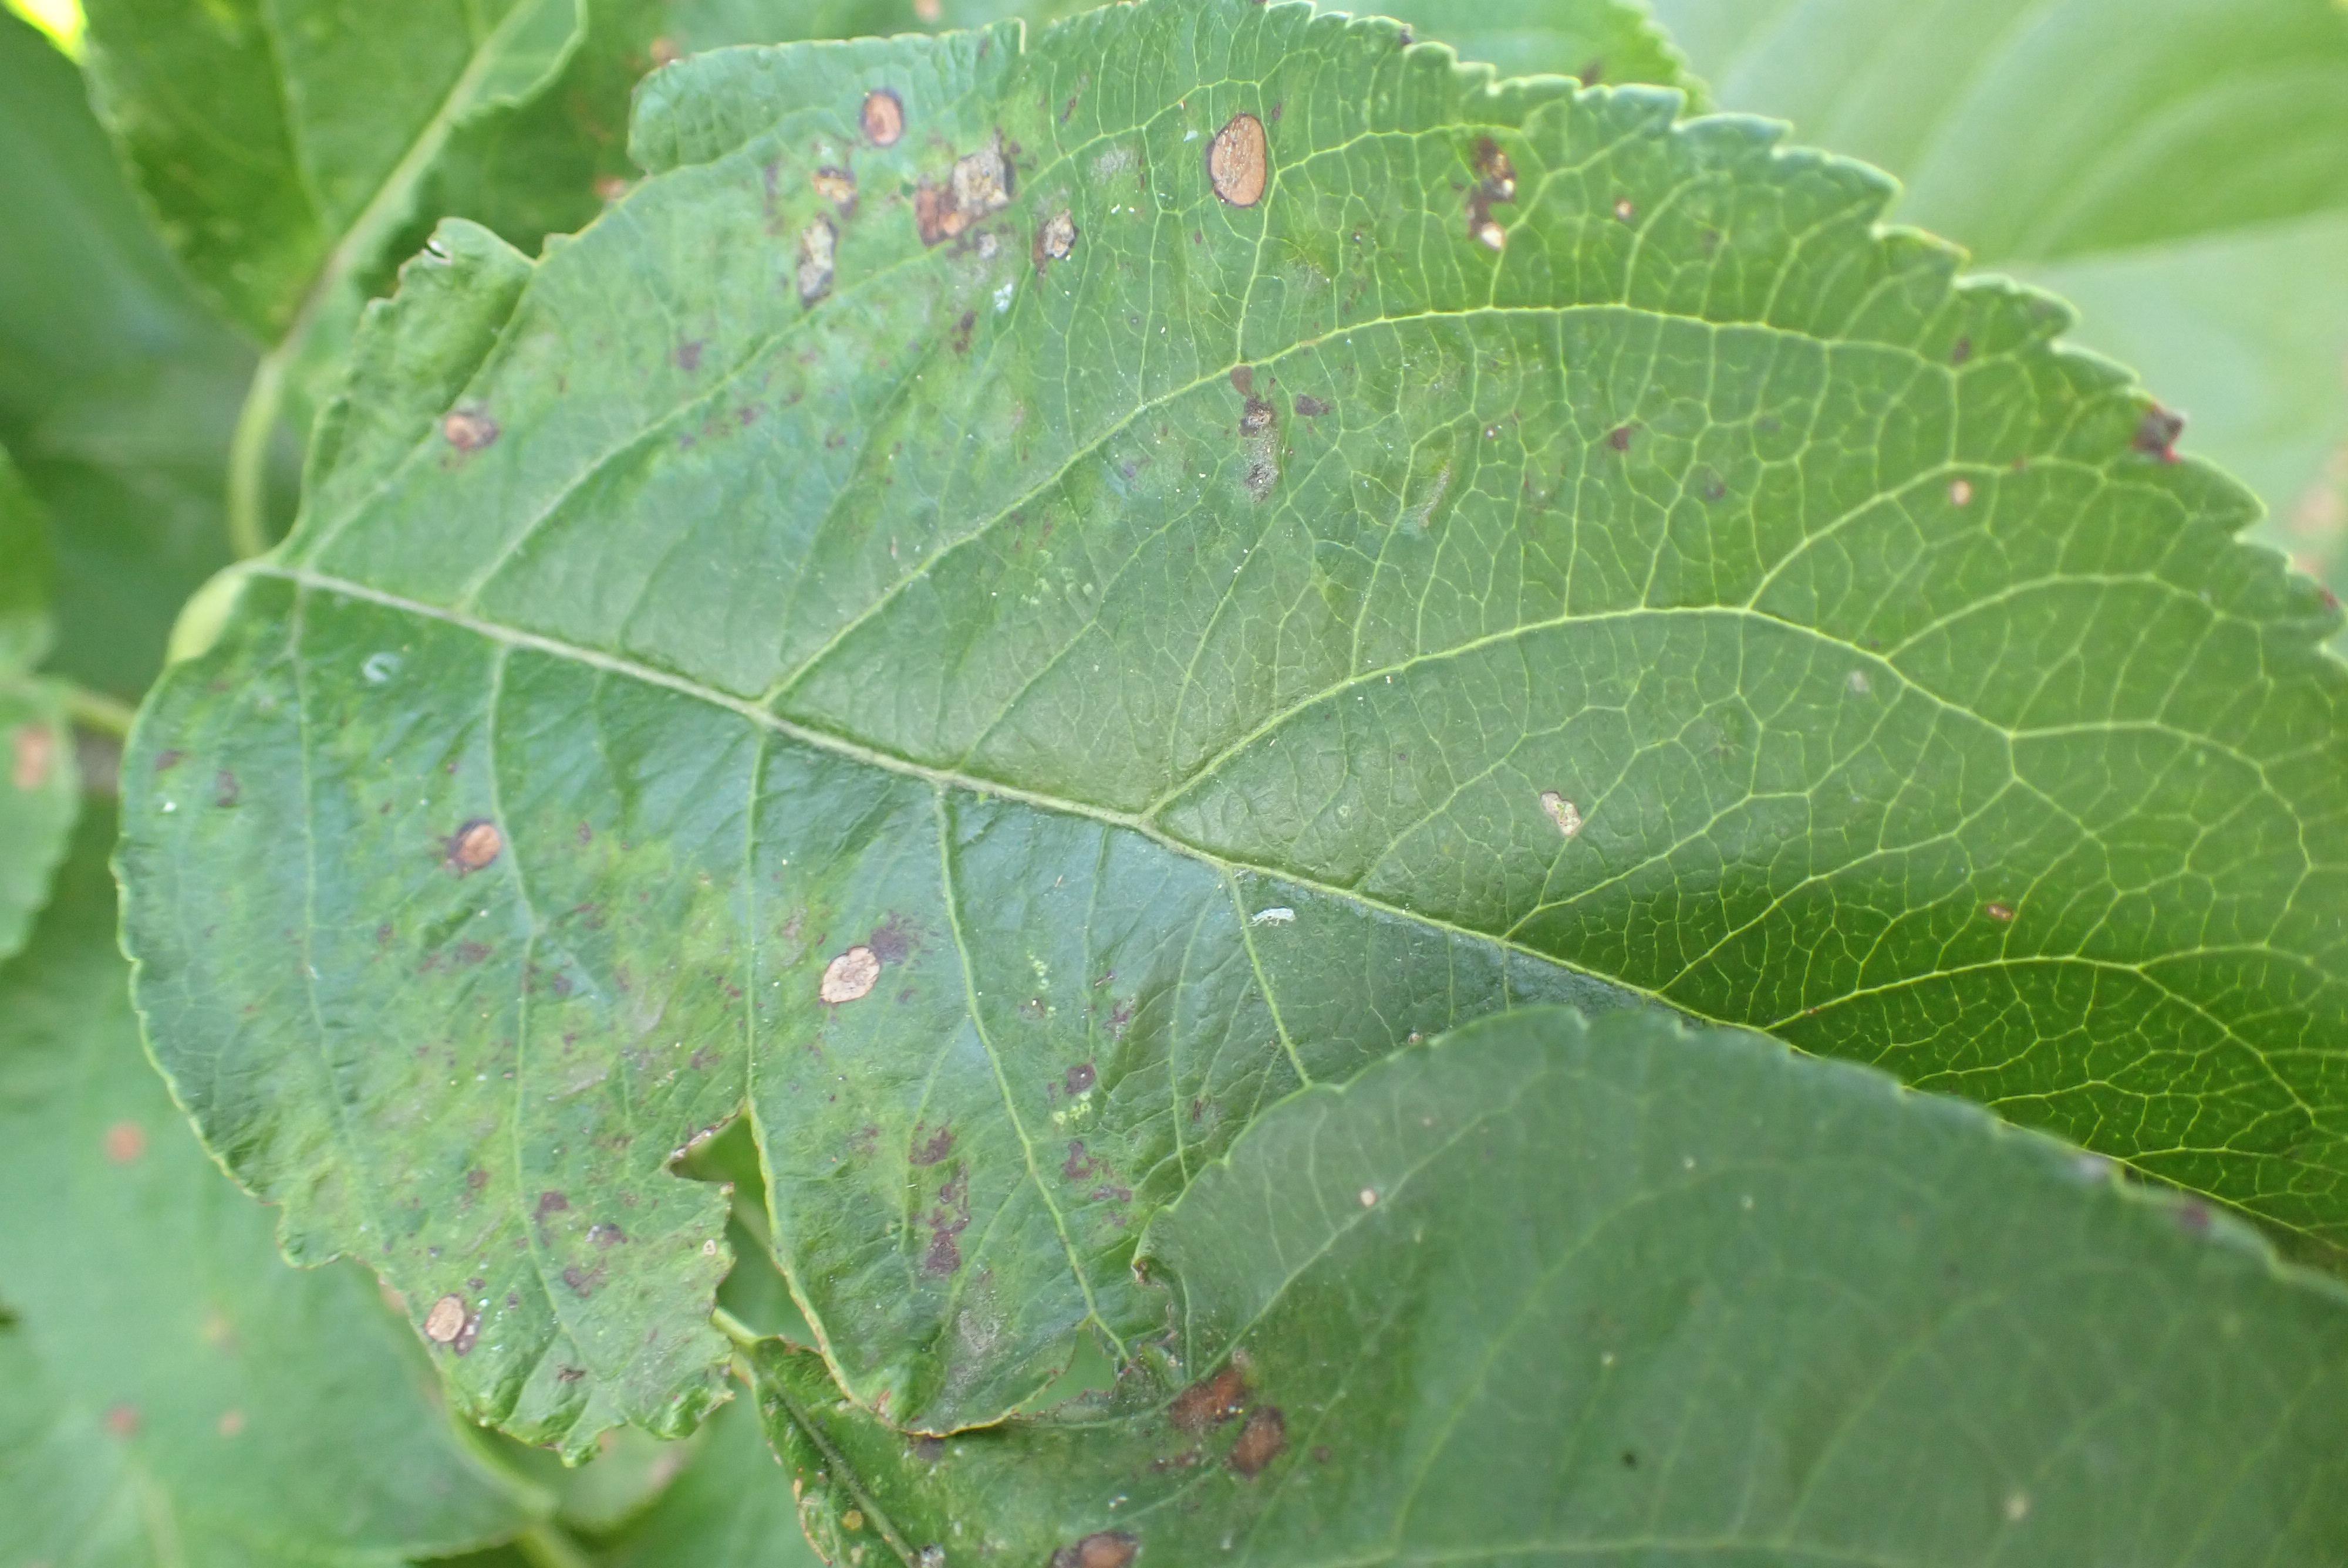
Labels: frog_eye_leaf_spot, complex